Schleswig-Holstein Police

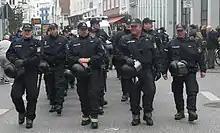
Schleswig-Holstein riot Police officers

The criminal Investigation Police are based out of Flensburg with a Precinct. There are additional Criminal Investigation Police Stations in Husum, Schleswig, Sylt and Niebüll.